Leonardo Picciani

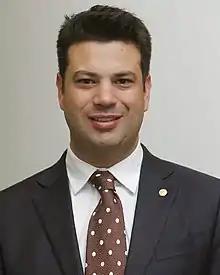

Leonardo Carneiro Monteiro Picciani (born 6 November 1979 in Nilópolis) is a Brazilian lawyer and politician affiliated to the Brazilian Democratic Movement (MDB), and former minister of Sports appoint by president Michel Temer. Is son of the suspended state deputy and former president of the Legislative Assembly of Rio de Janeiro, Jorge Picciani.